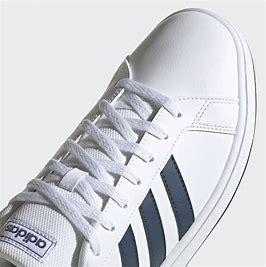
Brand: Adidas
Model: Grand Court Base